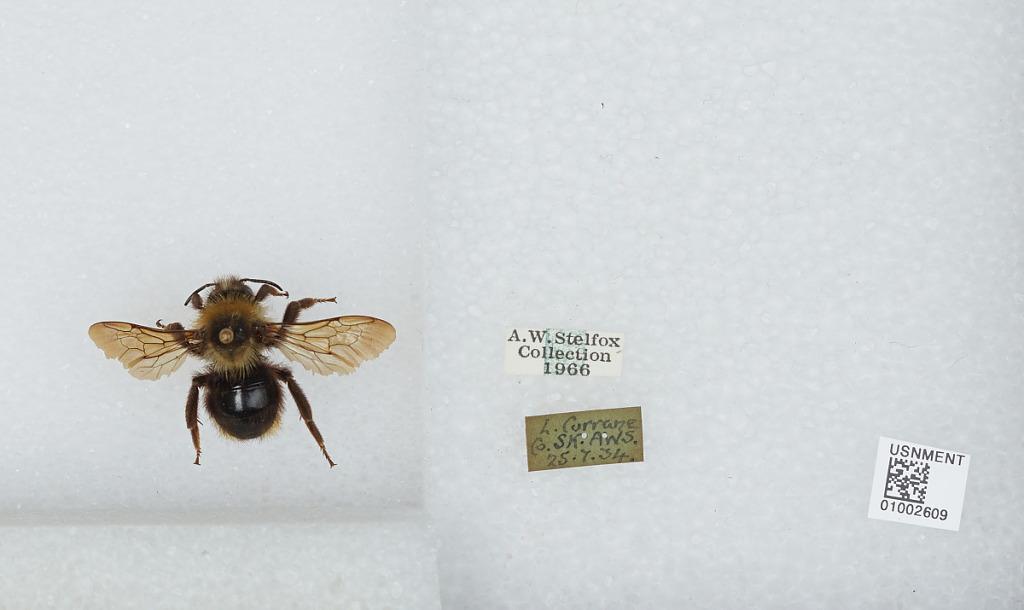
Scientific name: Bombus (Psithyrus) campestris Panzer
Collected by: A. Stelfox
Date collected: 1934-7-25
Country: Ireland
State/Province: Kerry
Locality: Lough Currane
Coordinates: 51.8211, -10.1342